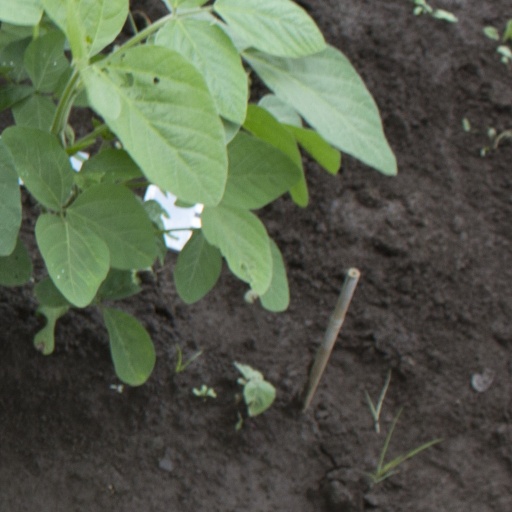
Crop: soybean